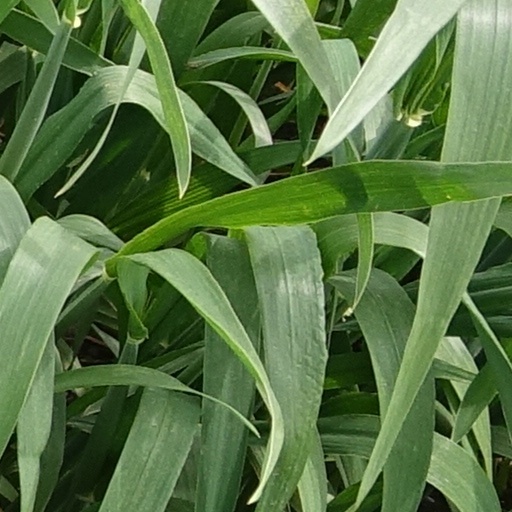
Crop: wheat